Journalism

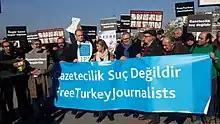
Turkish journalists protesting imprisonment of their colleagues on Human Rights Day, 10 December 2016

In the 1920s in the United States, as newspapers dropped their blatant partisanship in search of new subscribers, political analyst Walter Lippmann and philosopher John Dewey debated the role of journalism in a democracy. Their differing philosophies still characterize an ongoing debate about the role of journalism in society. Lippmann's views prevailed for decades, helping to bolster the Progressives' confidence in decision-making by experts, with the general public standing by. Lippmann argued that high-powered journalism was wasted on ordinary citizens, but was of genuine value to an elite class of administrators and experts. Dewey, on the other hand, believed not only that the public was capable of understanding the issues created or responded to by the elite, but also that it was in the public forum that decisions should be made after discussion and debate. When issues were thoroughly vetted, then the best ideas would bubble to the surface. The danger of demagoguery and false news did not trouble Dewey. His faith in popular democracy has been implemented in various degrees, and is now known as "community journalism". The 1920s debate has been endlessly repeated across the globe, as journalists wrestle with their roles.